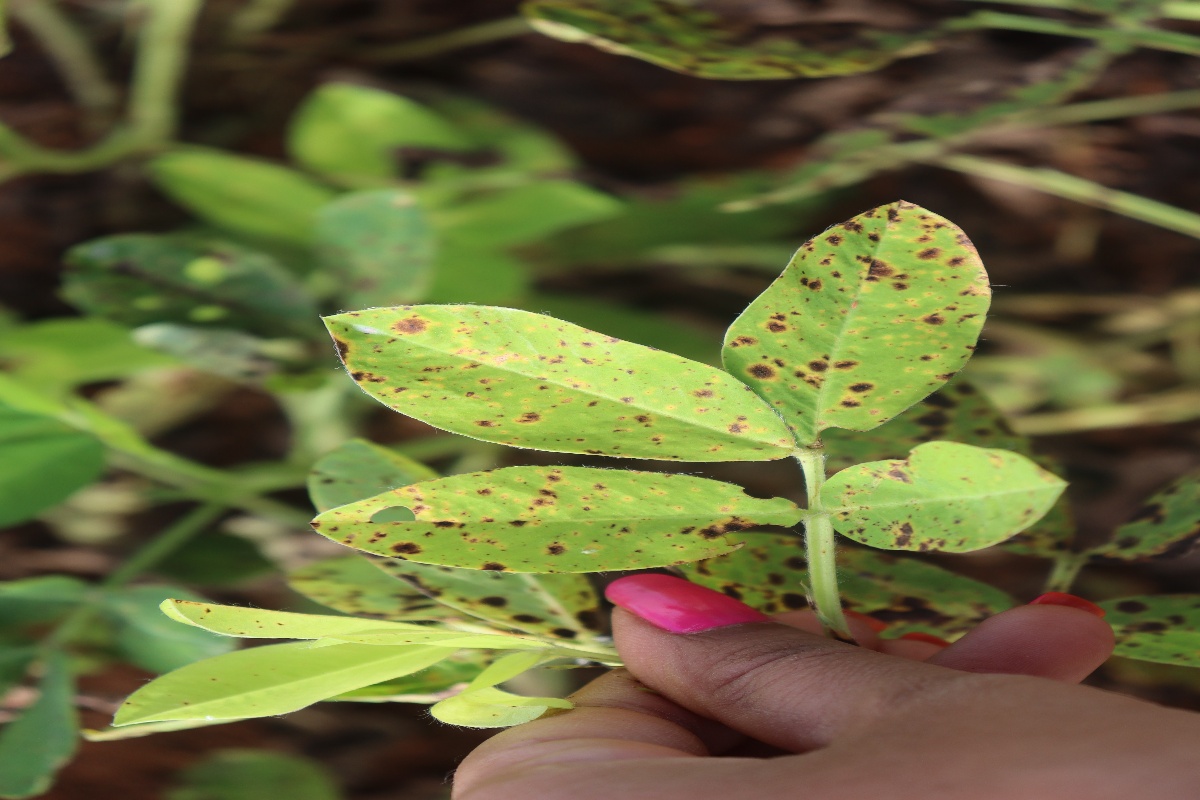
Label: late leaf spot